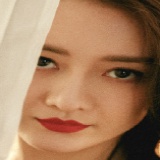
diễn viên Vương Âu